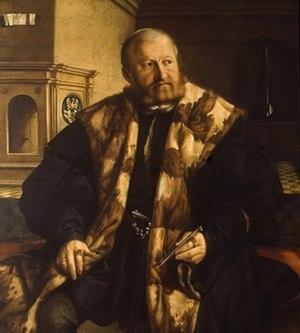
Georg Pencz, ou Jörg Pencz, né probablement à Westheim près de Bad Windsheim vers 1500 et mort très probablement à Wrocław vers le 11 octobre 1550, est un peintre, dessinateur et graveur allemand de style maniériste et faisant partie des Petits maîtres allemands.